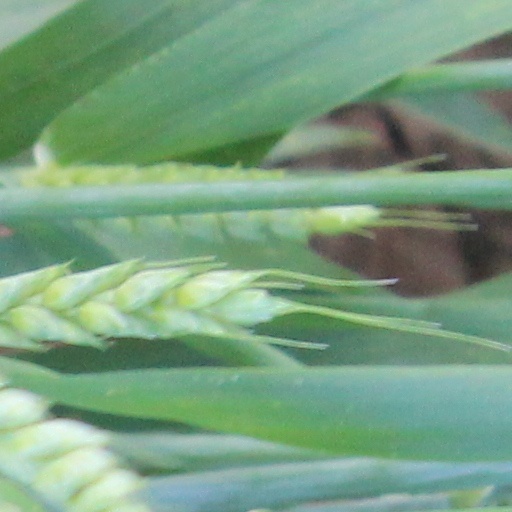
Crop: wheat